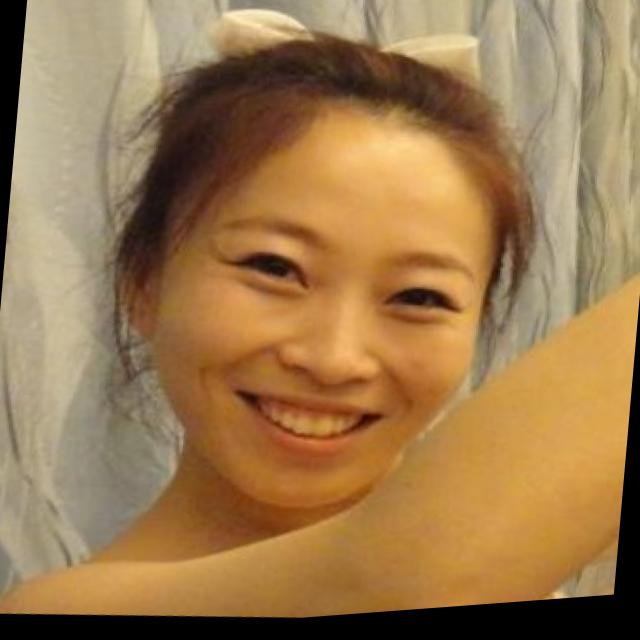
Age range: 21-44